Mike Edmonds

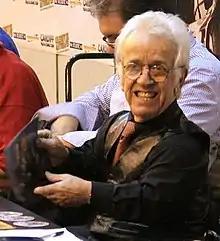
Edmonds at Cardiff Comic Con 2014

Mike Edmonds (born 13 January 1944) is an English actor with achondroplasia (dwarfism), known for his role as Little Ron in the children's television show "Maid Marian and Her Merry Men".